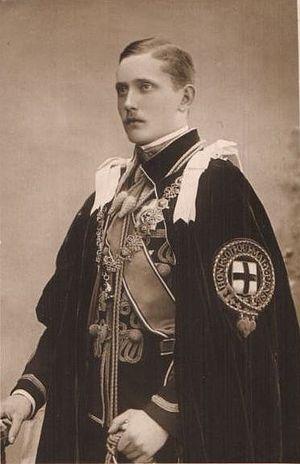
La descendance de la reine Victoria désigne l'ensemble des personnes ayant pour ancêtres Victoria du Royaume-Uni et son mari le prince consort Albert de Saxe-Cobourg-Gotha.